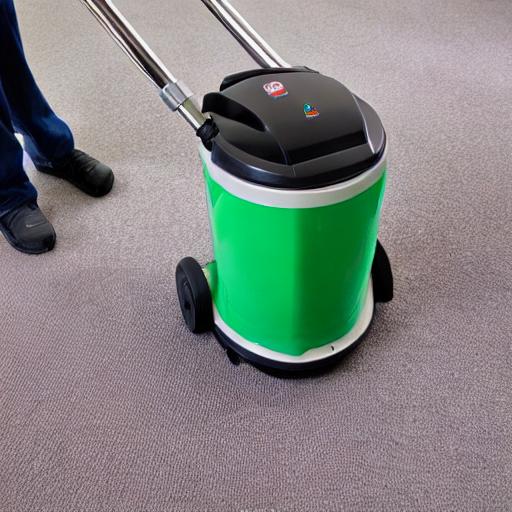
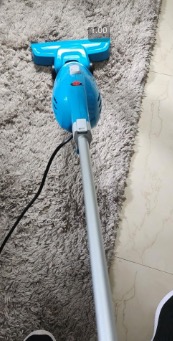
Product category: items_vacuum
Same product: no